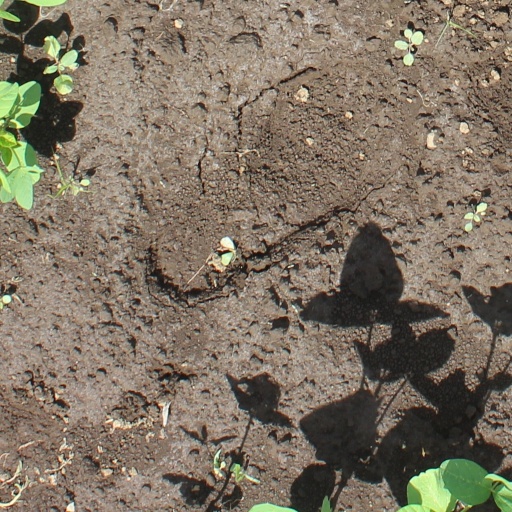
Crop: soybean